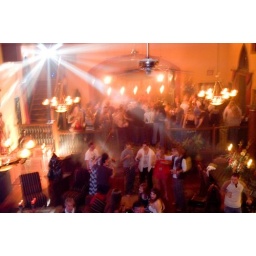
located in a renovated church. fucking awesome. look closely and you'll see me in a white shirt and velour pants.